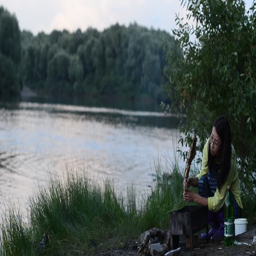
the girl cooks barbecue on the lake shore